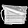
Label: Bag